North India

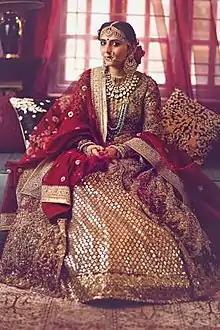
North Indian Hindu bride in Lehenga

The appointment in 1848 of Lord Dalhousie as Governor General of India set the stage for changes essential to a modern state. These included the consolidation and demarcation of sovereignty, the surveillance of the population, and the education of citizens. Technological changes—among them, railways, canals, and the telegraph—were introduced not long after their introduction in Europe. However, disaffection with the company also grew during this time and set off the Indian Rebellion of 1857. Fed by diverse resentments and perceptions, including invasive British-style social reforms, harsh land taxes, and summary treatment of some rich landowners and princes, the rebellion rocked many regions of northern and central India and shook the foundations of Company rule. This widespread revolt saw intense fighting and significant uprisings in key northern cities like Delhi, Kanpur, Lucknow, Jhansi, and Meerut, which became focal points of resistance against British control.